The Great Betrayal: The Memoirs of Ian Douglas Smith

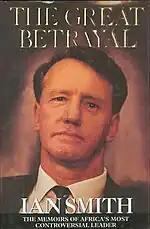
1st ed. cover

The Great Betrayal: The Memoirs of Ian Douglas Smith is a 1997 autobiographic apologia written by Ian Smith, focusing on his time as Prime Minister of the British self-governing colony of Southern Rhodesia, later Rhodesia. The book was republished in 2001 with the title Bitter Harvest: The Great Betrayal.